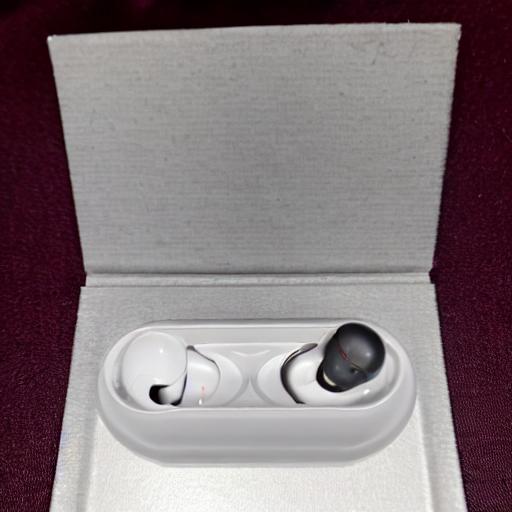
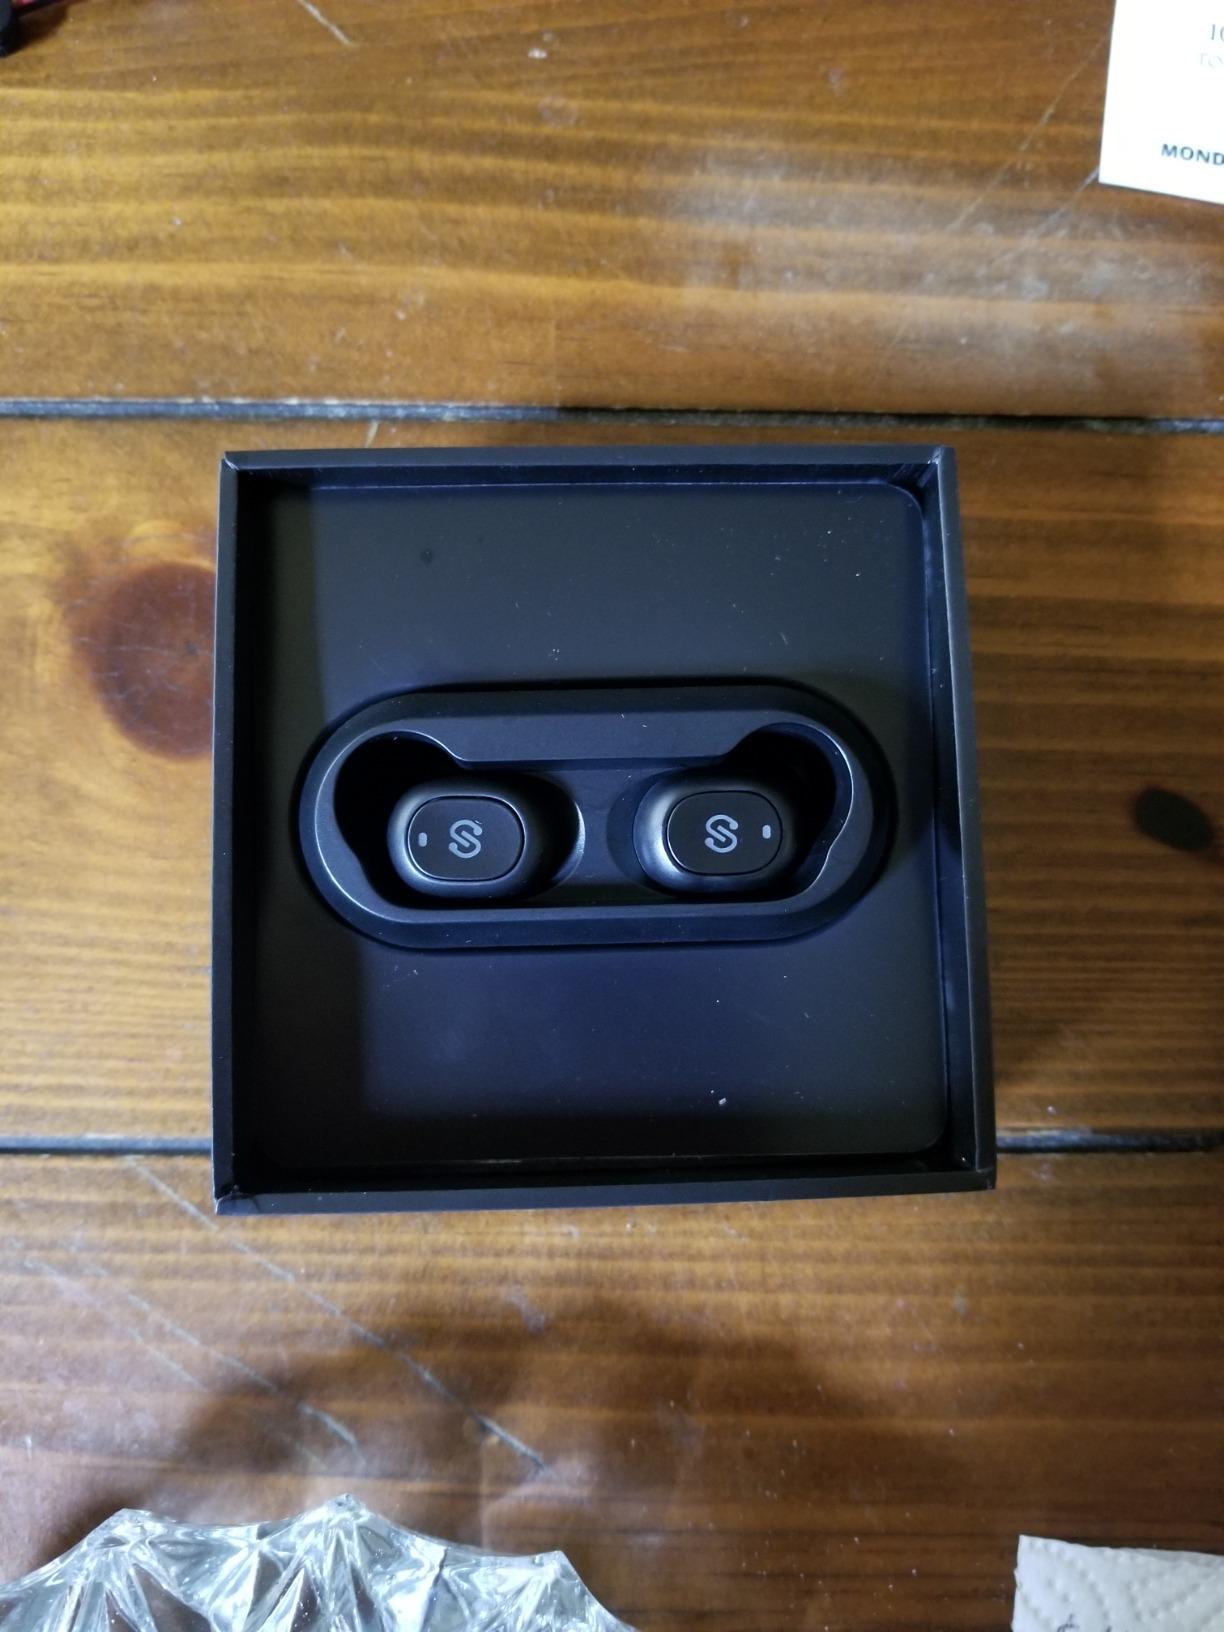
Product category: earbuds
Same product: no